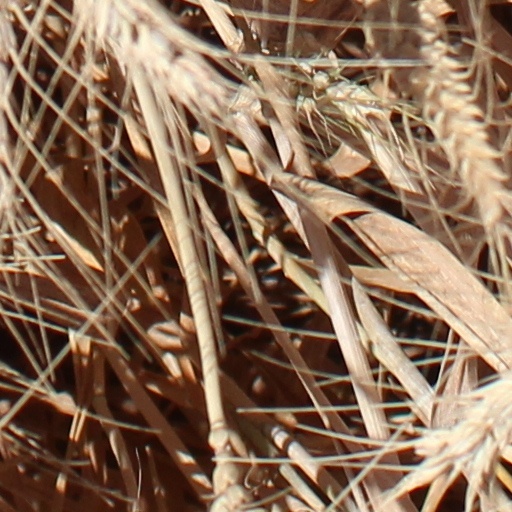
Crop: wheat